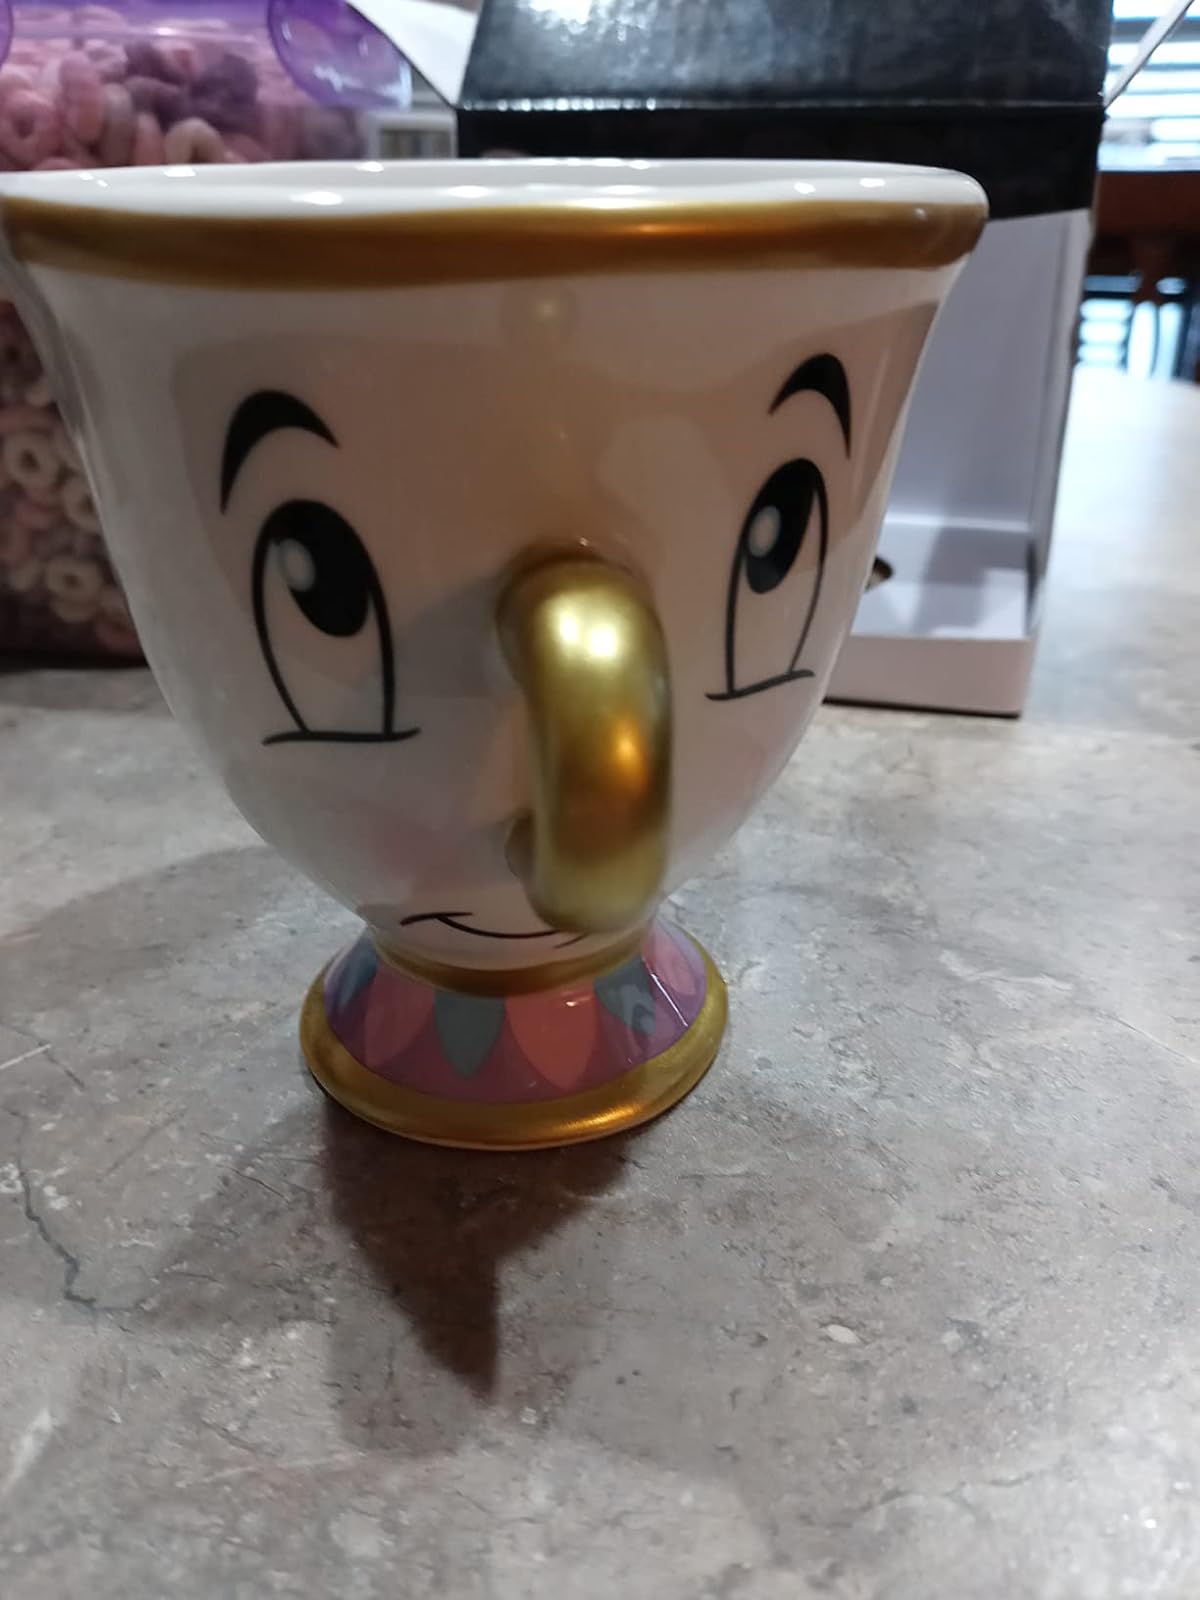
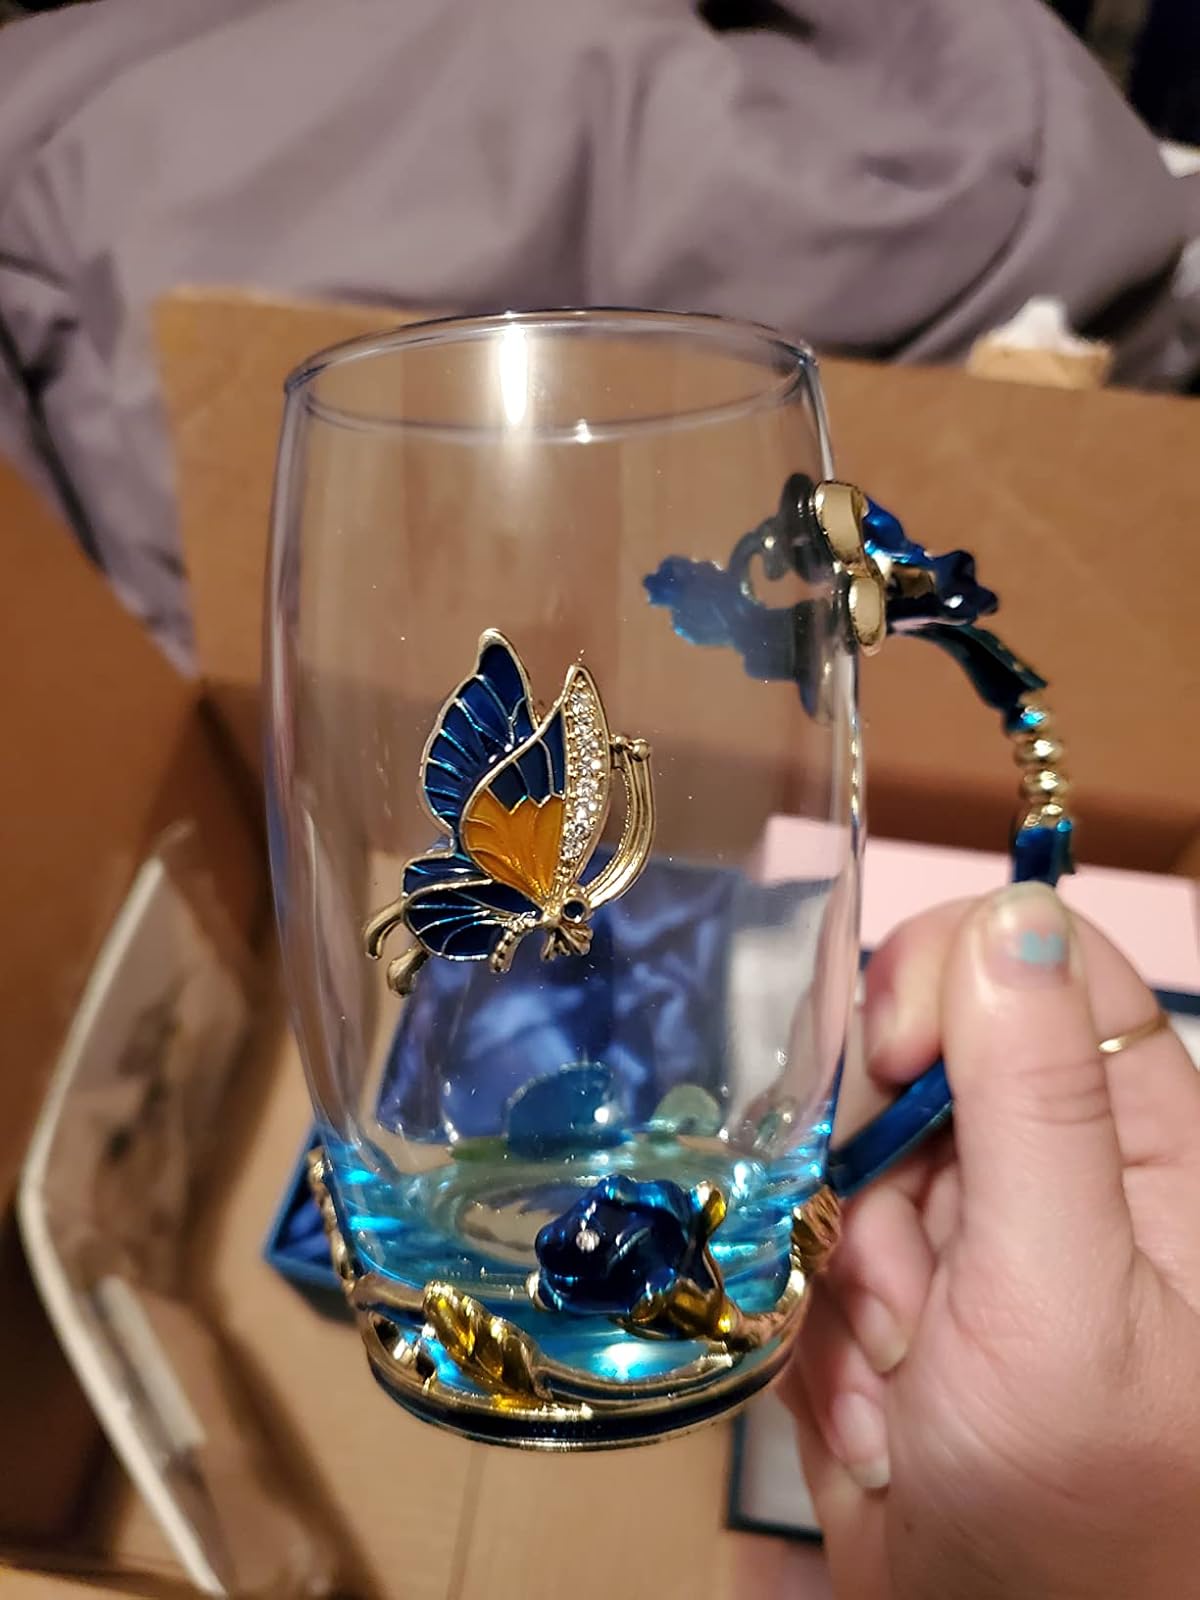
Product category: items_mug
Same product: no